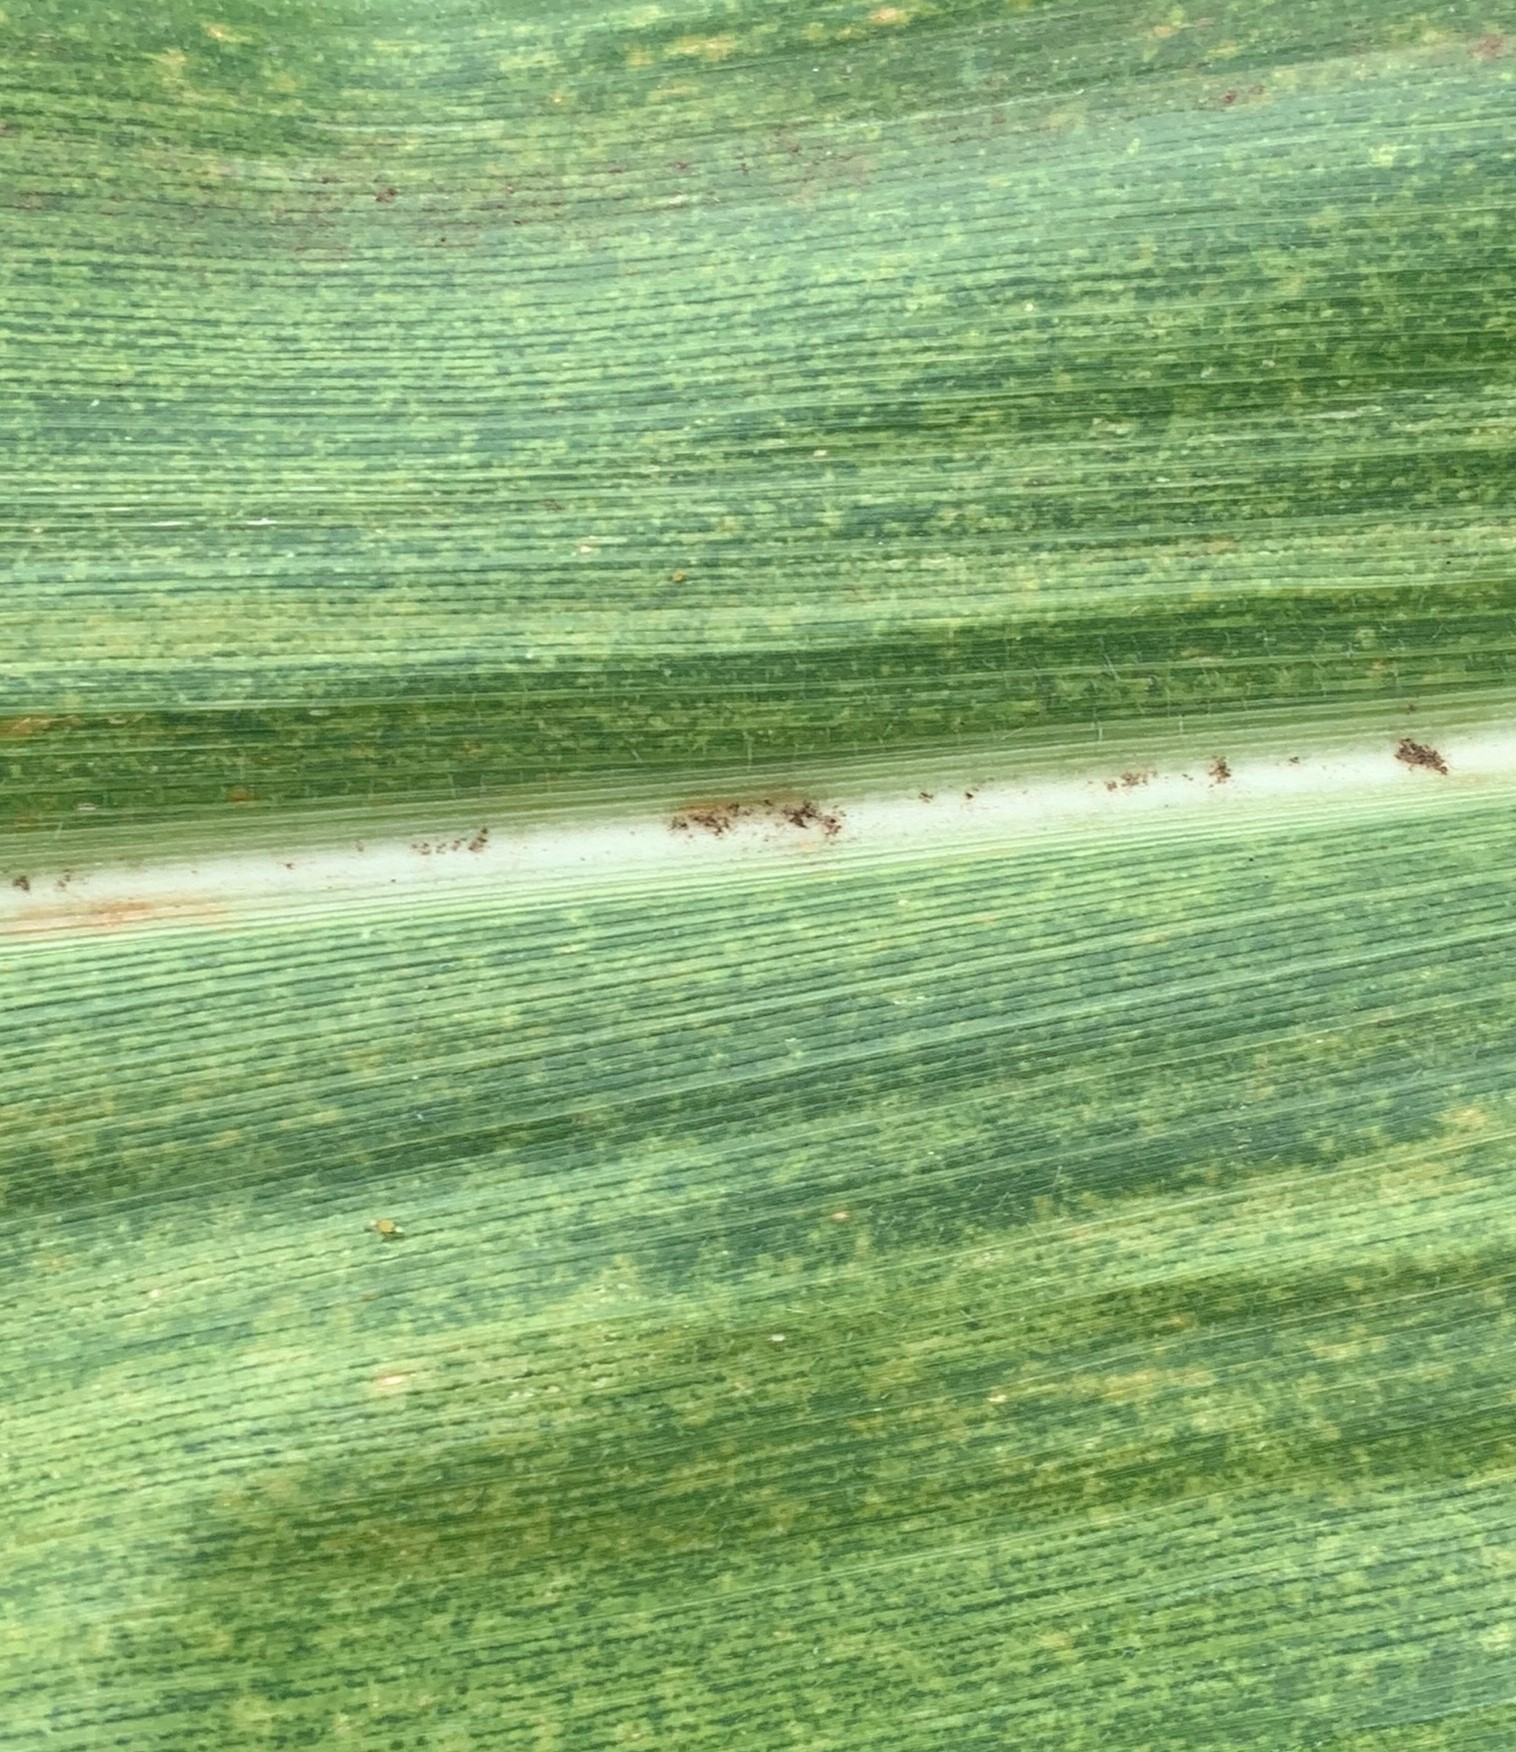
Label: MLN